Warana Raja Maha Vihara

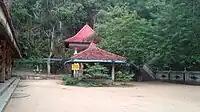
A scene of the temple

The temple is mainly consist of three levels as Pahala maluwa, Meda maluwa and Ihala maluwa. On the first level, the Sangawasaya and the Dharma Hall are located and on the middle level, the drip-led cave temple with its ancient Stupa can be seen. It is said that the stupa is around 800 years old. Inside the cave temple, many of Buddha statues and paintings are found. The canopy of the cave has been decorated with lotus flowers and with various other flower designs. In the top level, another Stupa and Cave temple can be seen.